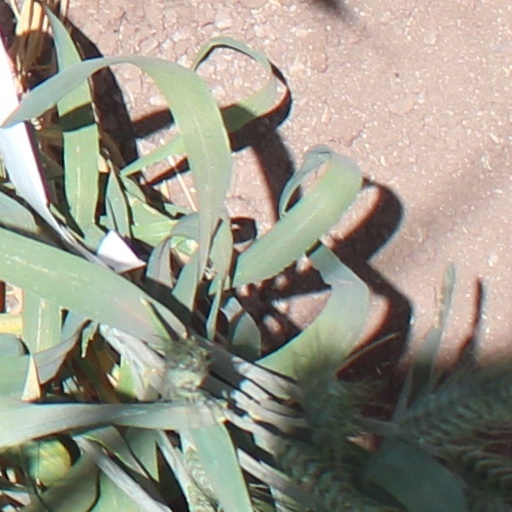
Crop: wheat